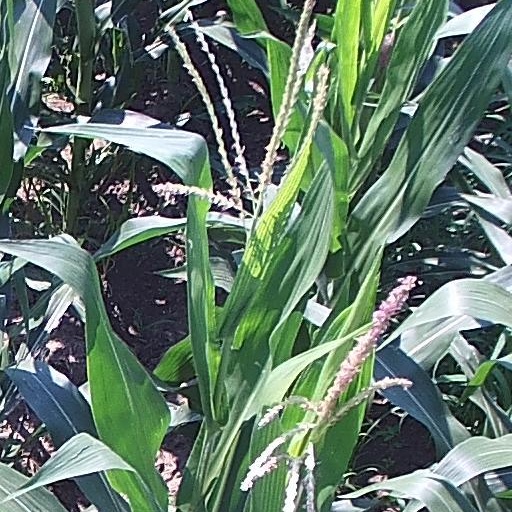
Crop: maize; corn